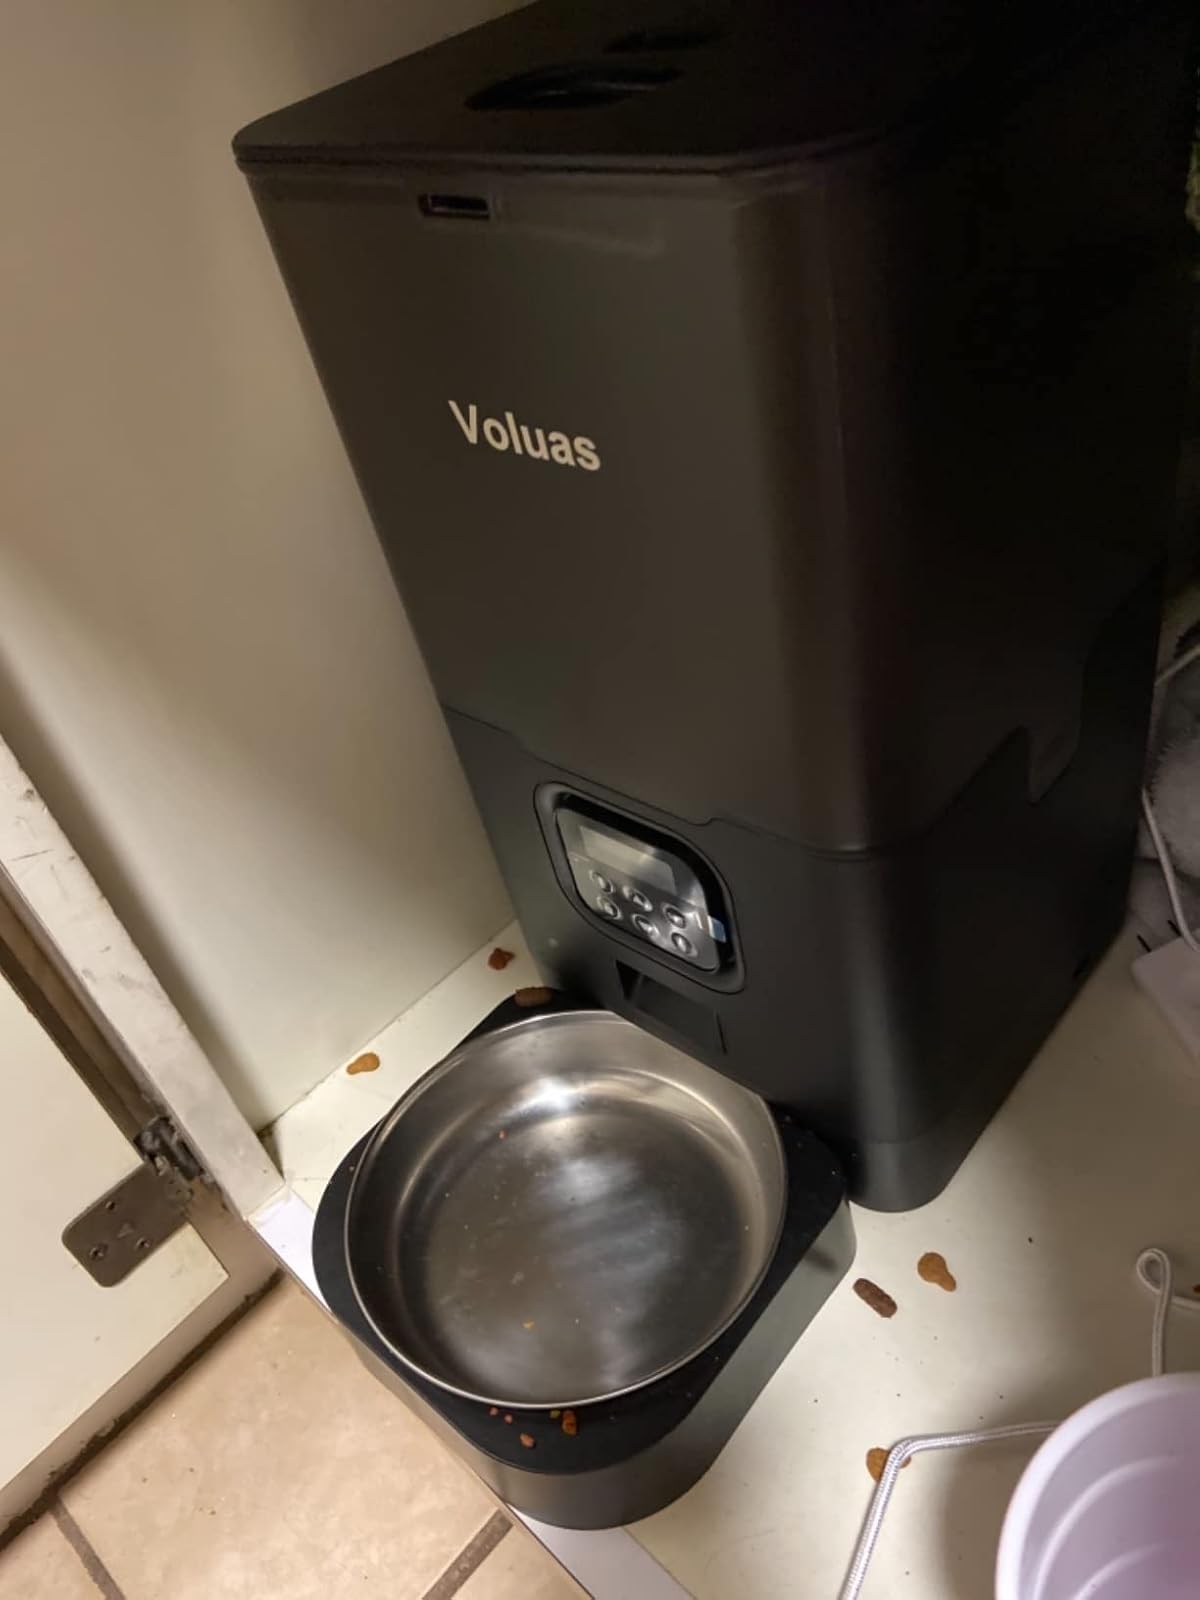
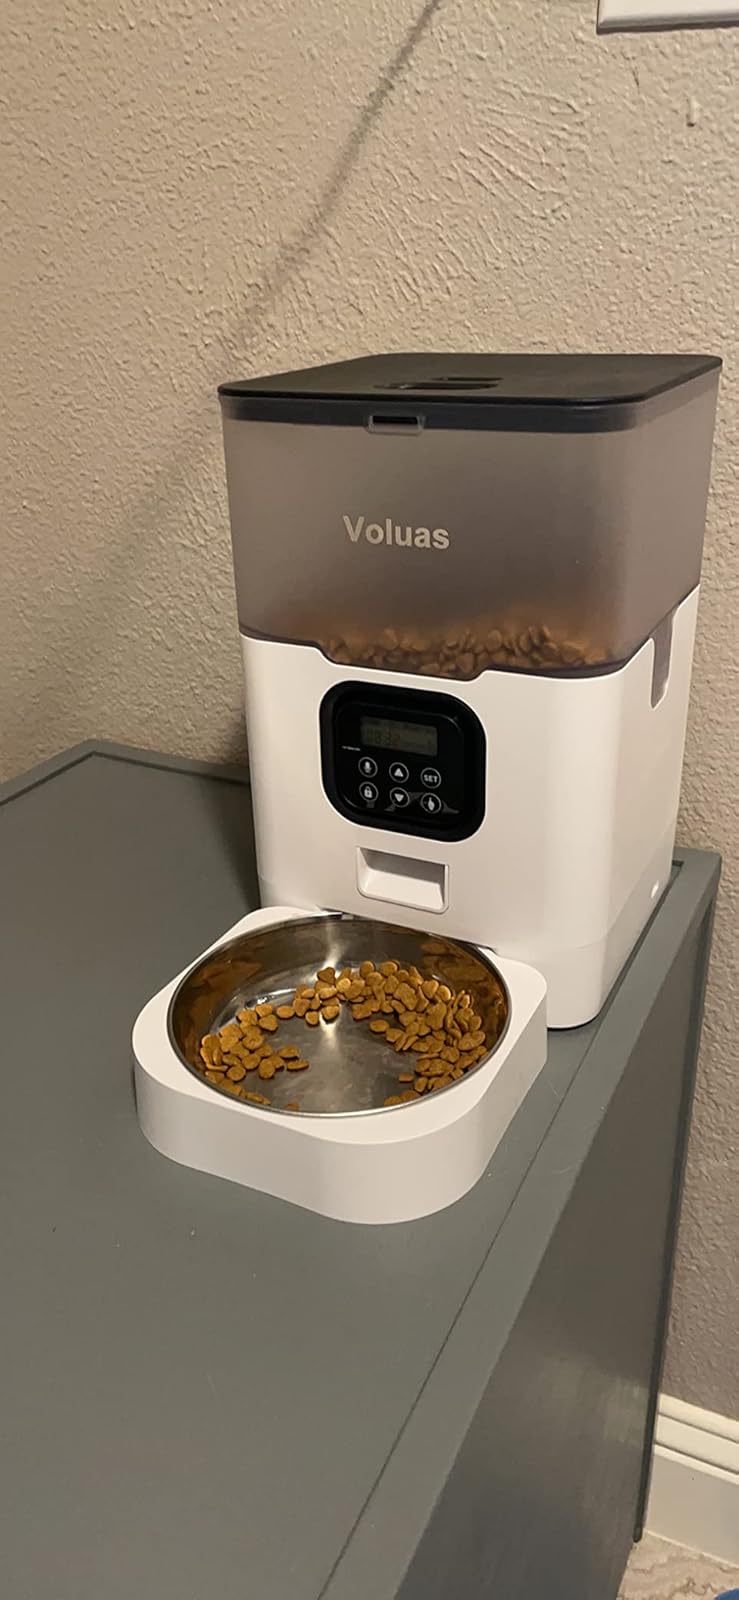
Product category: items_feeder
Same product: no